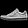
Label: Sneaker